José Comas Quesada

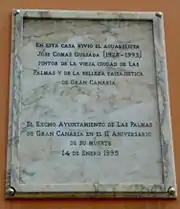
Commemorative plaque.

Watching at the paintings by Bonnín, José Comas learned the technique of watercolour indirectly, but about the style he felt more identified with that of Antonio González: